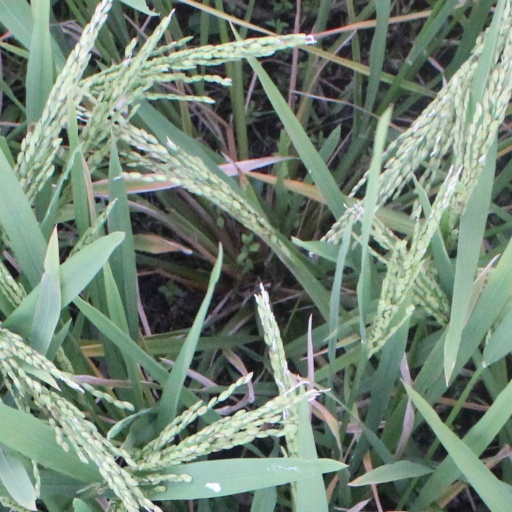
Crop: rice